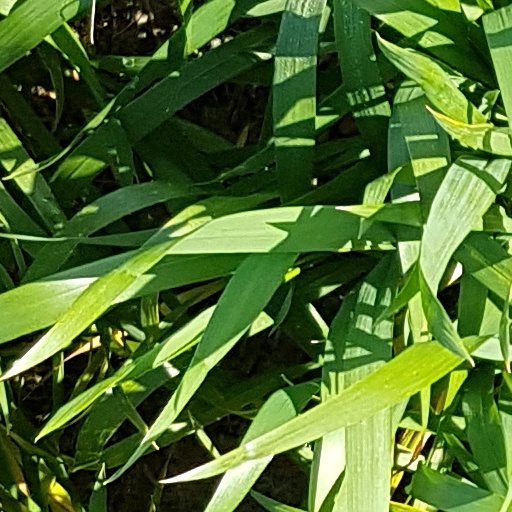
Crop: wheat